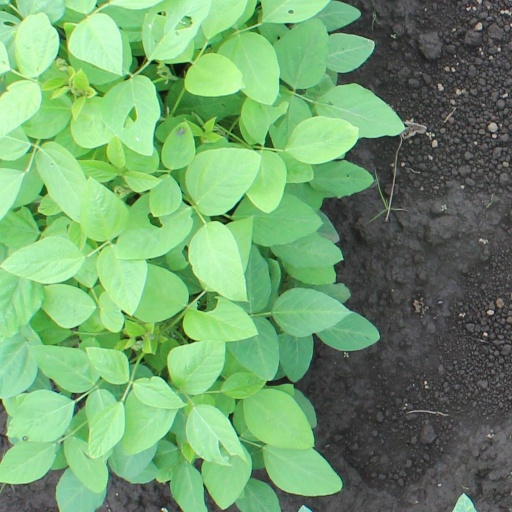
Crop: soybean